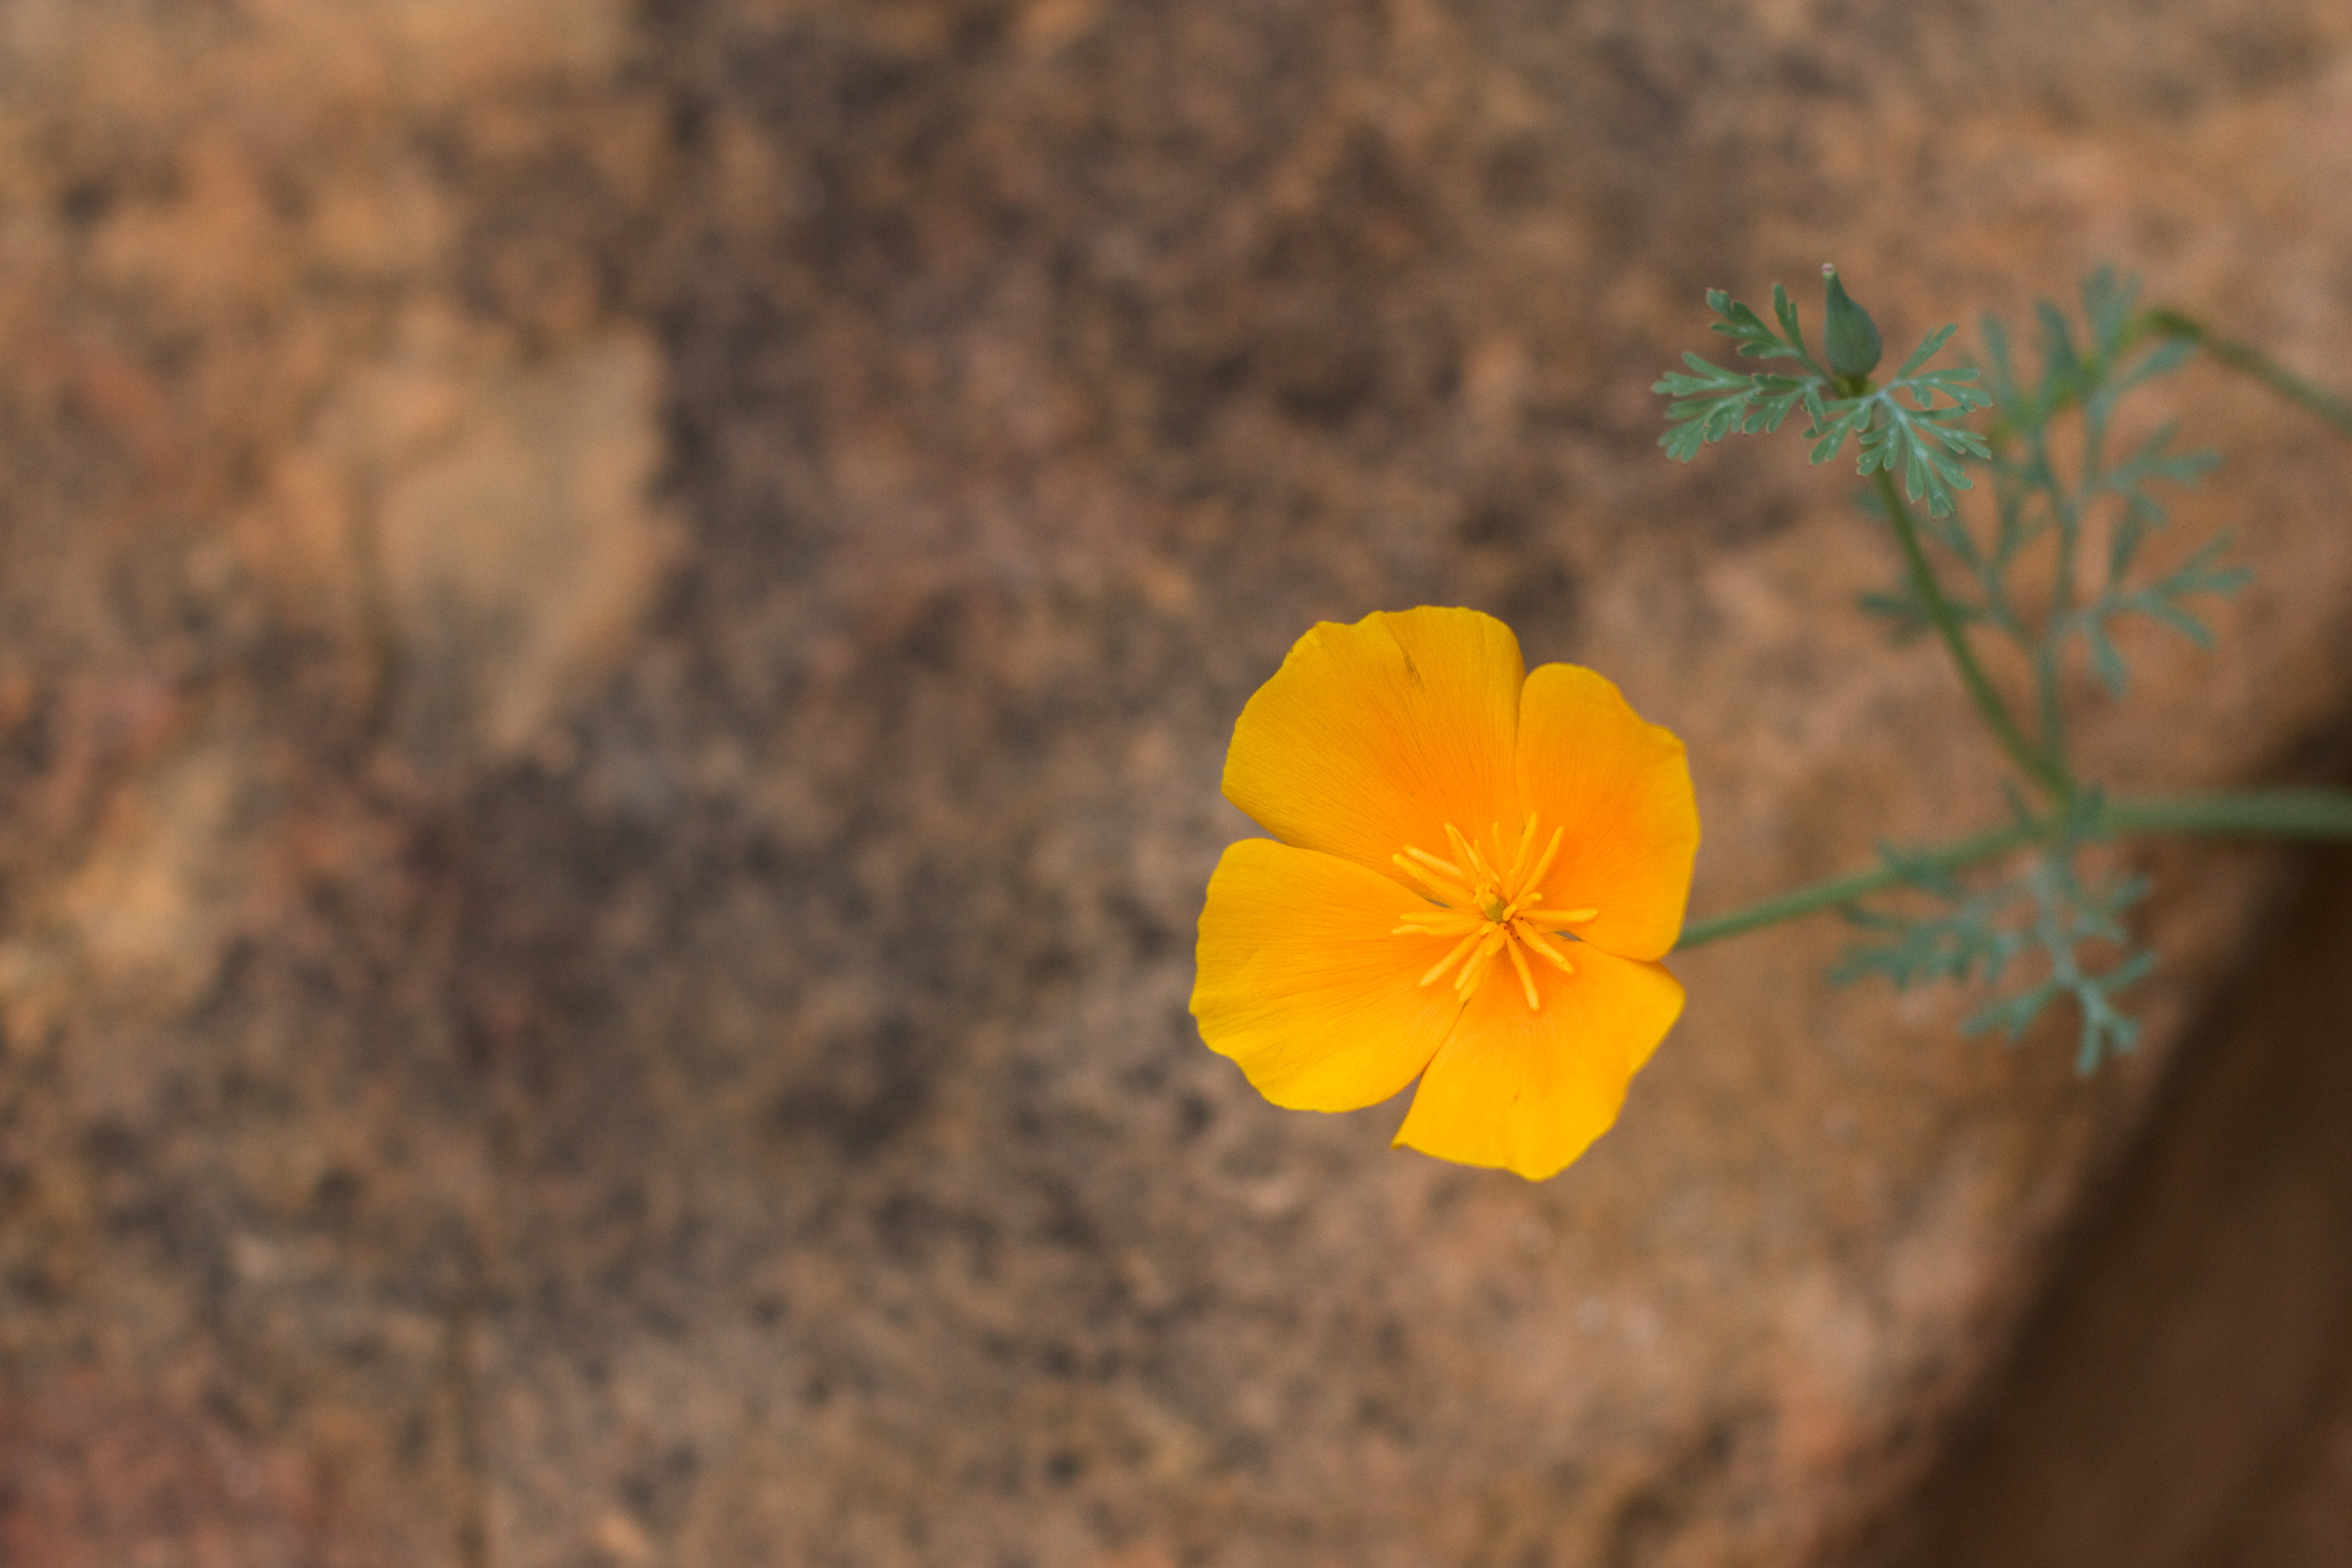
nature, plant, leaf, flower, petal, autumn, botany, yellow, flora, wildflower, close up, poppy, macro photography, flowering plant, plant stem